Miss Maryland Teen USA

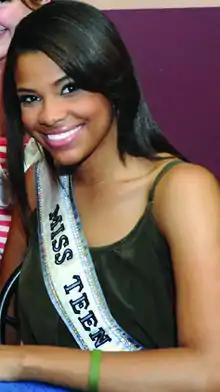
Kamie Crawford, Miss Maryland Teen USA 2010 & Miss Teen USA 2010

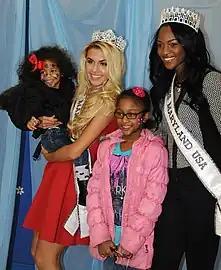
Taylor Dawson, Miss Maryland Teen USA 2015 and Mame Adjei, Miss Maryland USA 2015 at an event for military families

The Miss Maryland Teen USA competition is the pageant that selects the representative for the state of Maryland in the Miss Teen USA pageant.